Solid-phase extraction

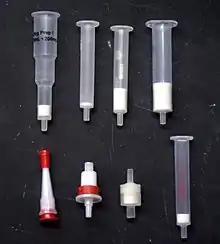
A selection of solid phase extraction cartridges, available in many sizes, shapes, and types of stationary phase.

A typical solid phase extraction involves five basic steps. First, the cartridge is equilibrated with a non-polar or slightly polar solvent, which wets the surface and penetrates the bonded phase. Then water, or buffer of the same composition as the sample, is typically washed through the column to wet the silica surface. The sample is then added to the cartridge. As the sample passes through the stationary phase, the polar analytes in the sample will interact and retain on the polar sorbent while the solvent, and other non-polar impurities pass through the cartridge. After the sample is loaded, the cartridge is washed with a non-polar solvent to remove further impurities. Then, the analyte is eluted with a polar solvent or a buffer of the appropriate pH.